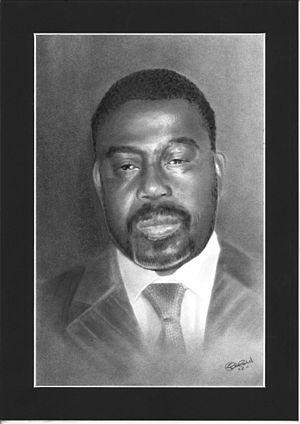
Pedro Mutindi, homme politique angolais, est né le 30 juin 1954 à Mutano.